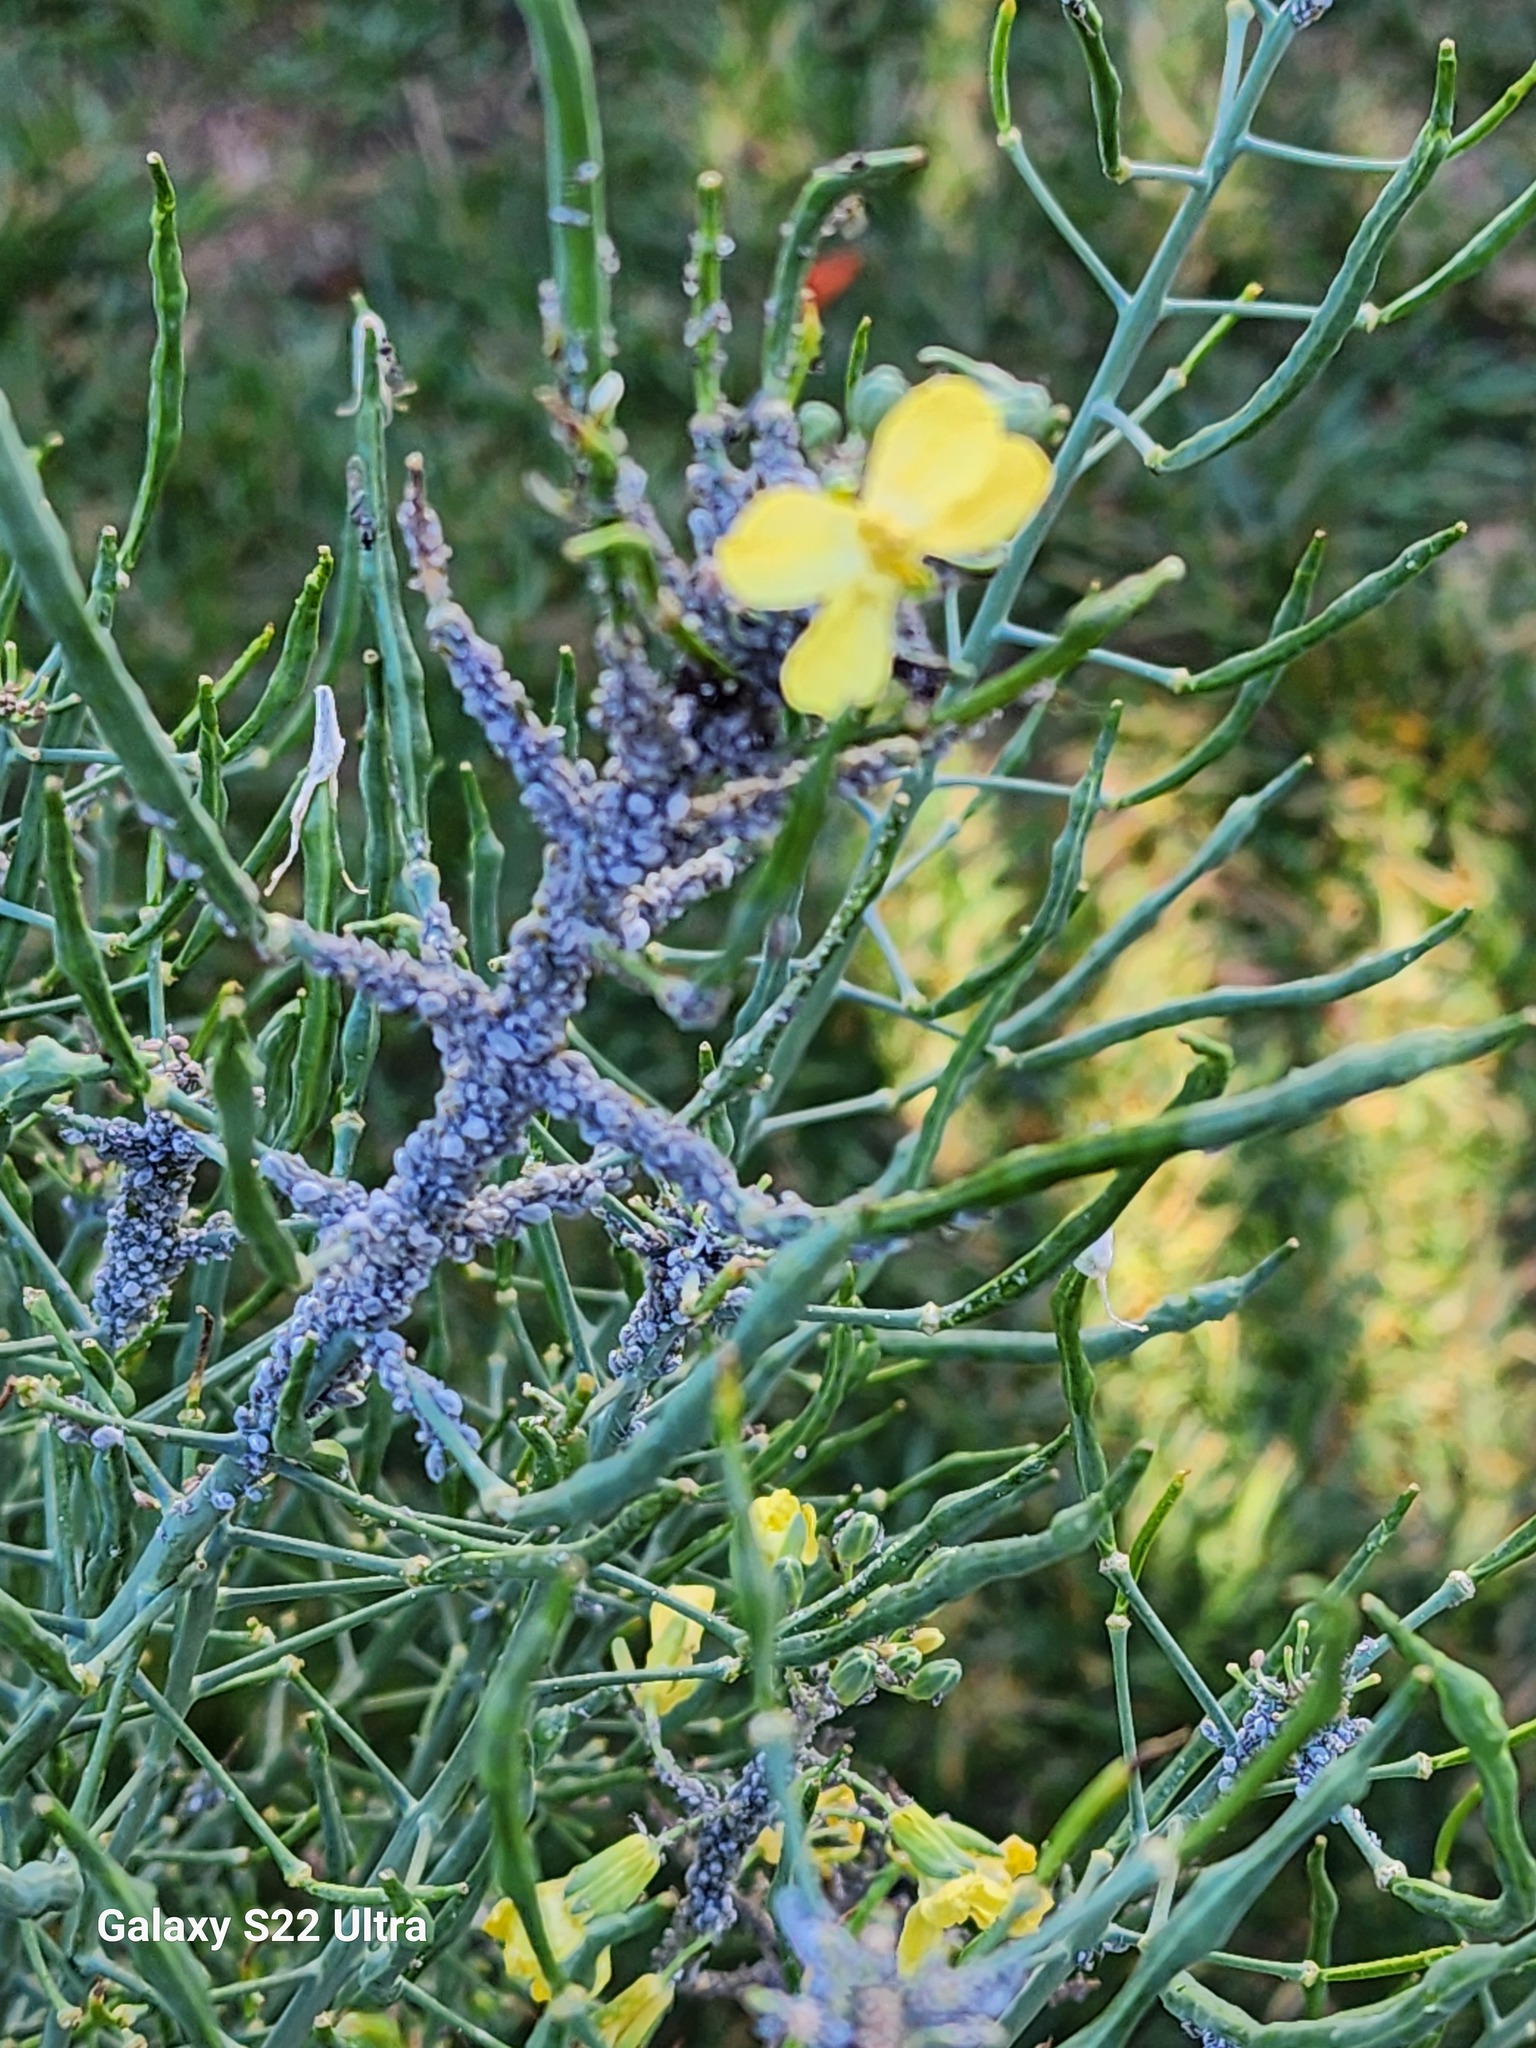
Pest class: cabbage_aphid